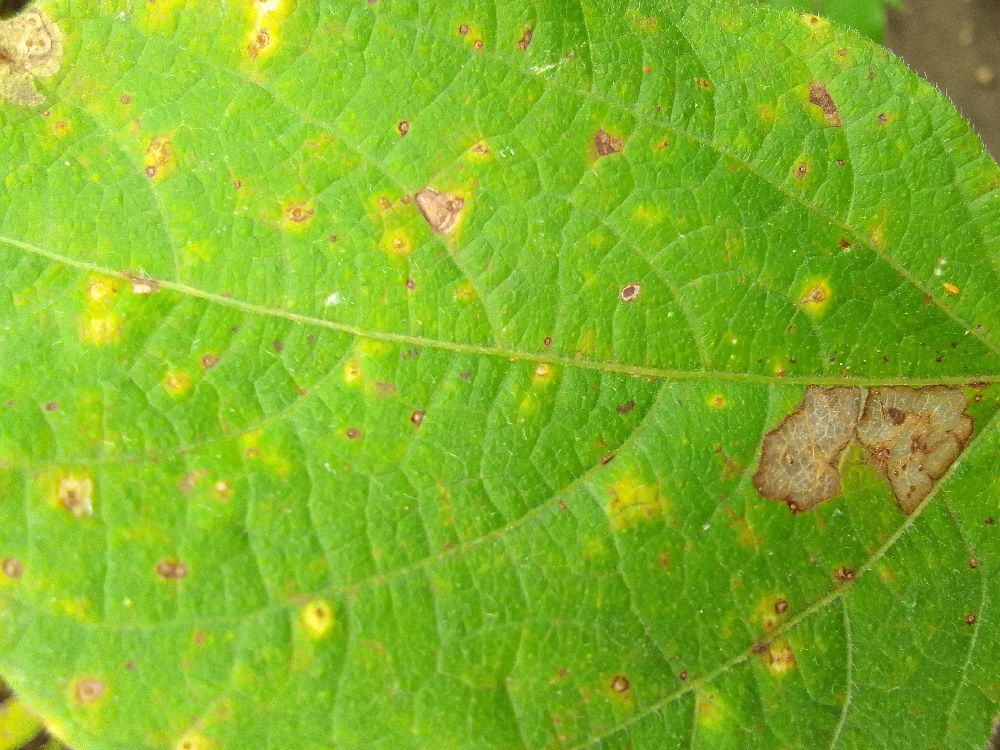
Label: rust